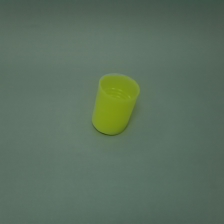
Color: green
Cap type: disc/press top cap